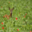
Label: deer